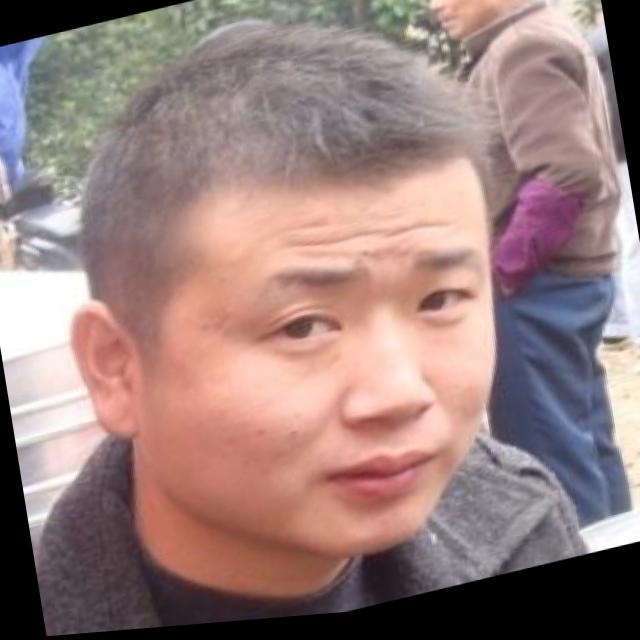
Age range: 21-44